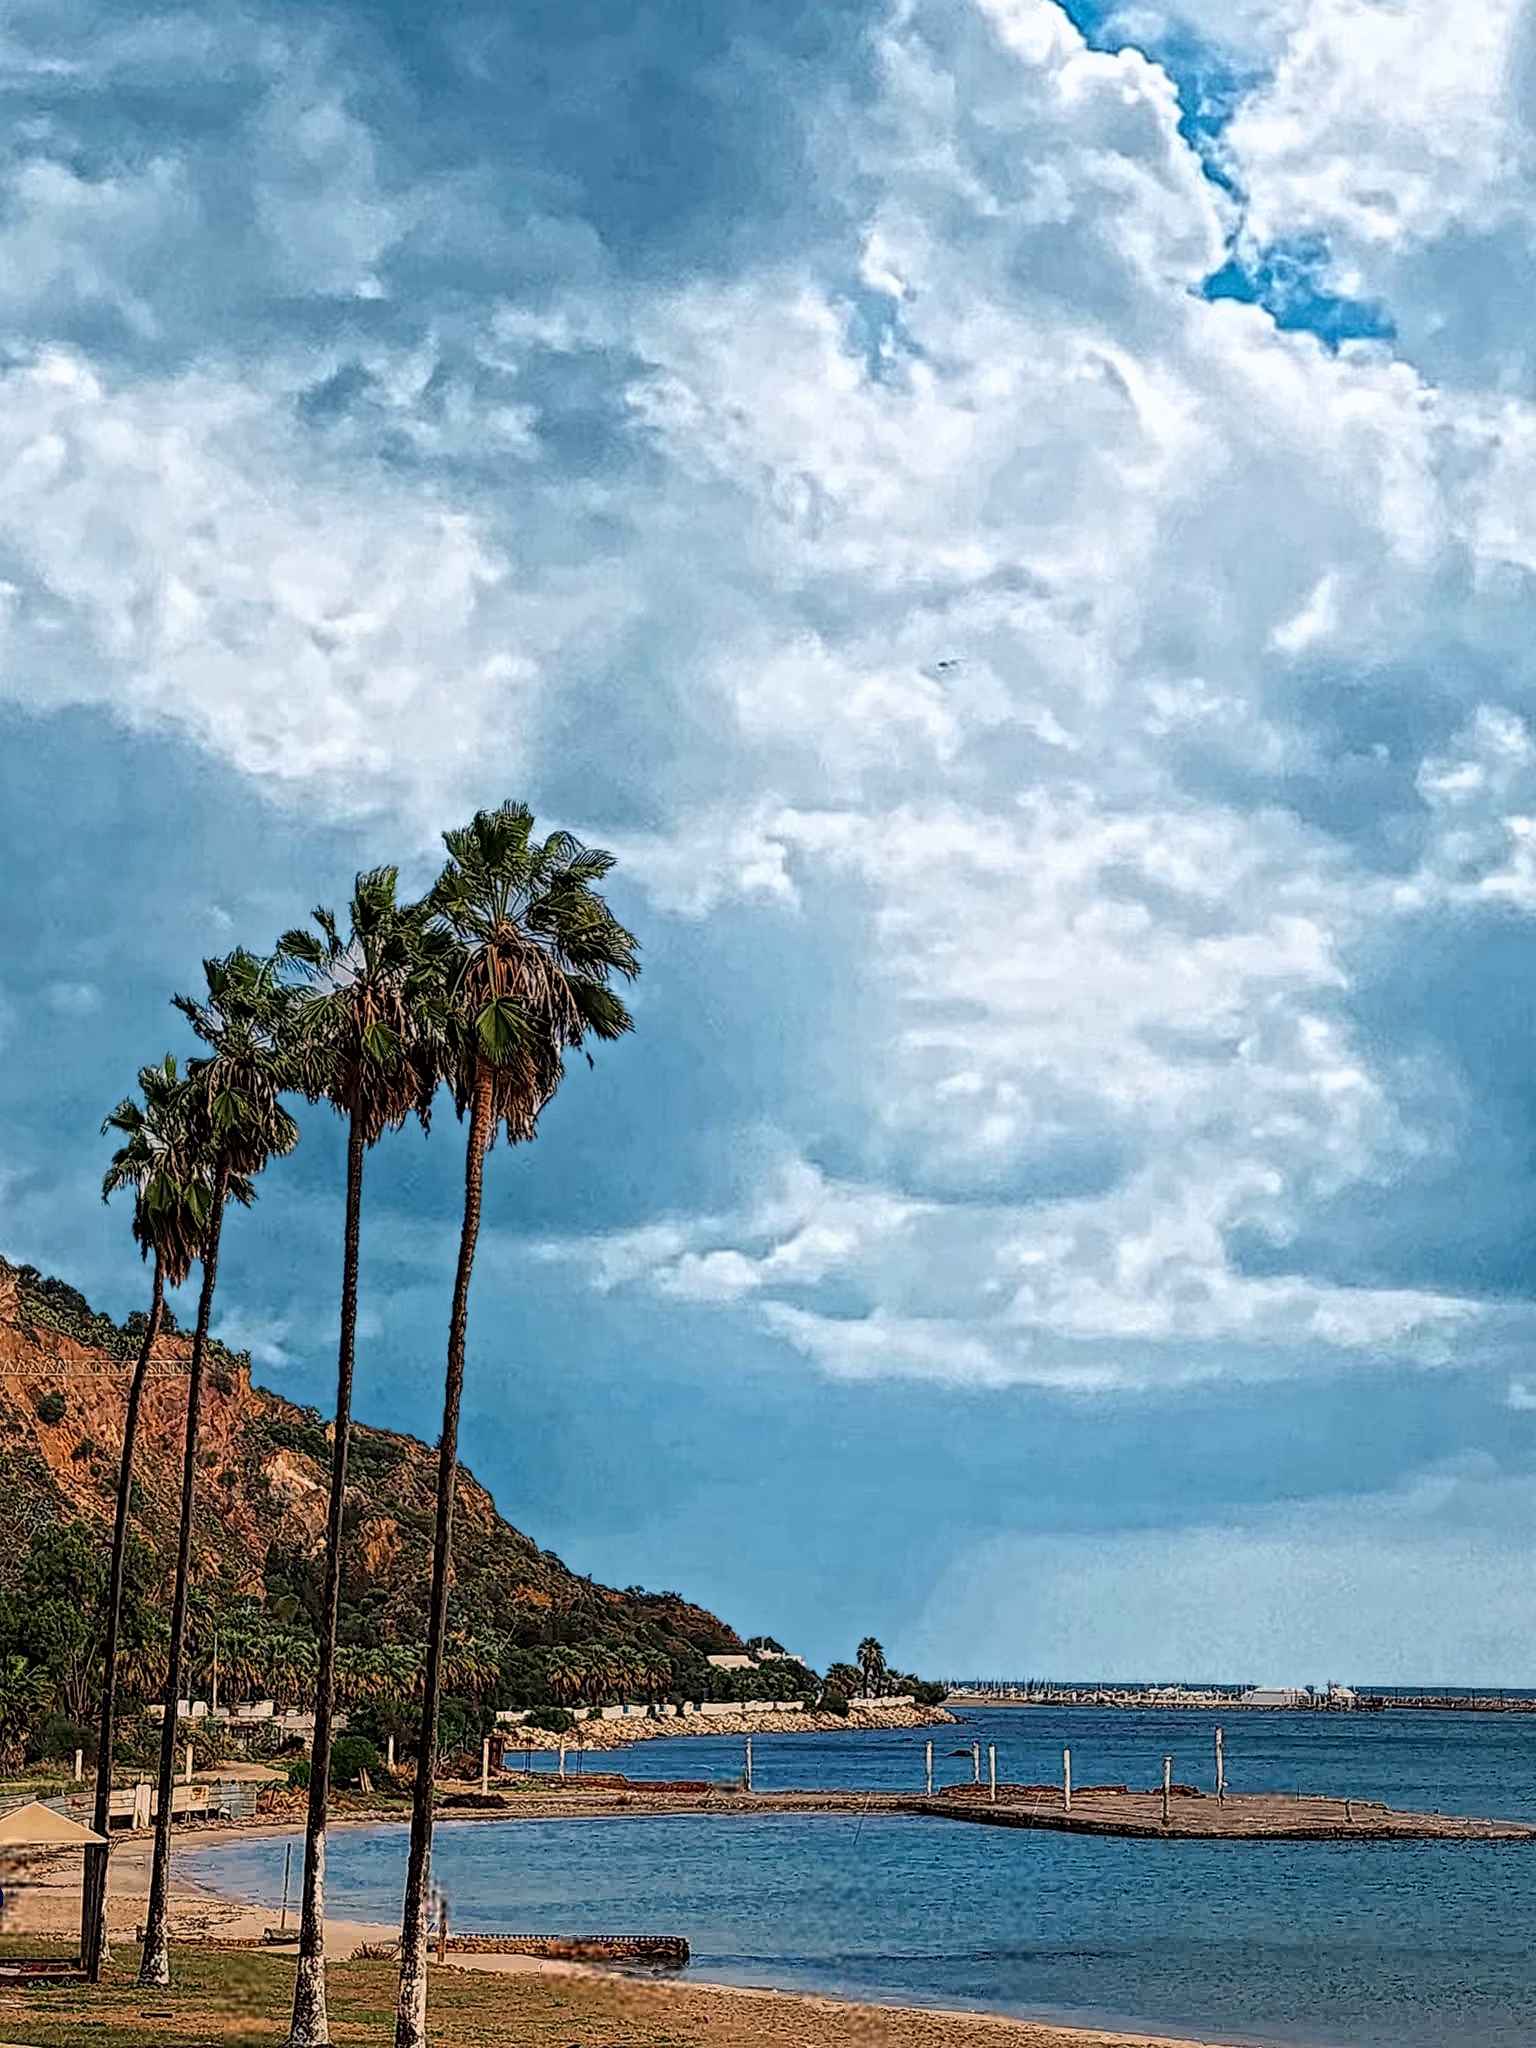
natural, cloud, water, sky, daytime, azure, natural environment, People on beach, natural landscape, arecales, tree, sunlight, plant, coastal and oceanic landforms, beach, horizon, cumulus, lake, morning, landscape, summer, Tints and shades, palm tree, calm, wind wave, travel, wind, shore, leisure, island, attalea speciosa, headland, caribbean, tropics, coast, sand, meteorological phenomenon, ocean, sound, wave, tourism, bay, rock, inlet, holiday, promontory, vacation, mountain, elaeis, sea